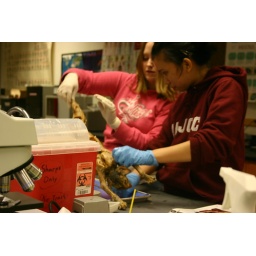
Randy and Wenda are preparing to go over the cat muscles with Kasey. I hope you girls did well!